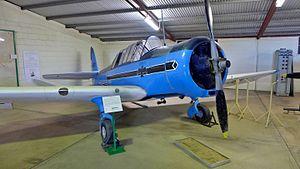
L'avion d'entraînement CAC Wackett a été le premier type d'aéronef conçu en interne par la Commonwealth Aircraft Corporation d'Australie. Le nom est dérivé de son concepteur - Lawrence Wackett.